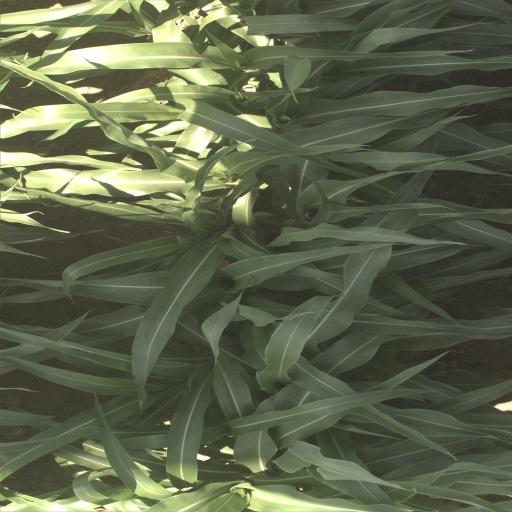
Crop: sorghum